Judiciary of Chile

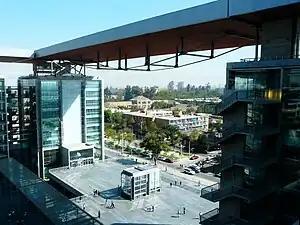
The ""Santiago Justice Center"" is the place of all the Guarantee Courts and Criminal Courts of Oral Judgments in the Santiago Province. The right wing of the building is also the Headquarters of the Public Ministry and the office of the National Attorney of Chile.

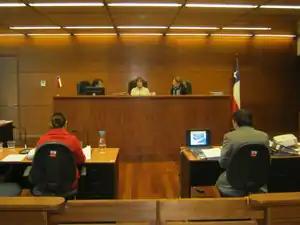
Courtroom of a Criminal Court of Oral Judgments in Santiago.

The Prosecution, or Public Ministry, is an autonomous public organism, whose function is to direct the investigation of the crimes, take the offenders to the Courts, if applicable, and to offer protection to victims and witnesses.